Myanmar

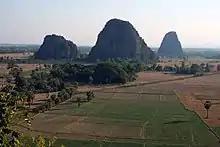
The limestone landscape of Kayin State

General elections were held on 8 November 2015. These were the first openly contested elections held in Myanmar since the 1990 general election (which was annulled). The results gave the NLD an absolute majority of seats in both chambers of the national parliament, enough to ensure that its candidate would become president, while NLD leader Aung San Suu Kyi is constitutionally barred from the presidency.